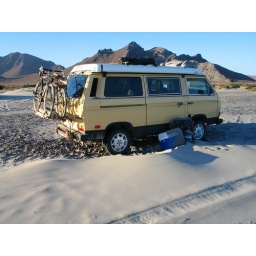
There was sand under the van when we went to sleep. The wind removed it even from under the wheels.